Apollo Theater (Miranda de Ebro)

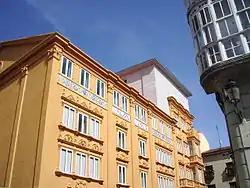
Apollo Theatre

The stage has an area of , and the room has a capacity of 473 spectators distributed between the stalls and the boxes. It was built in the Italian style.